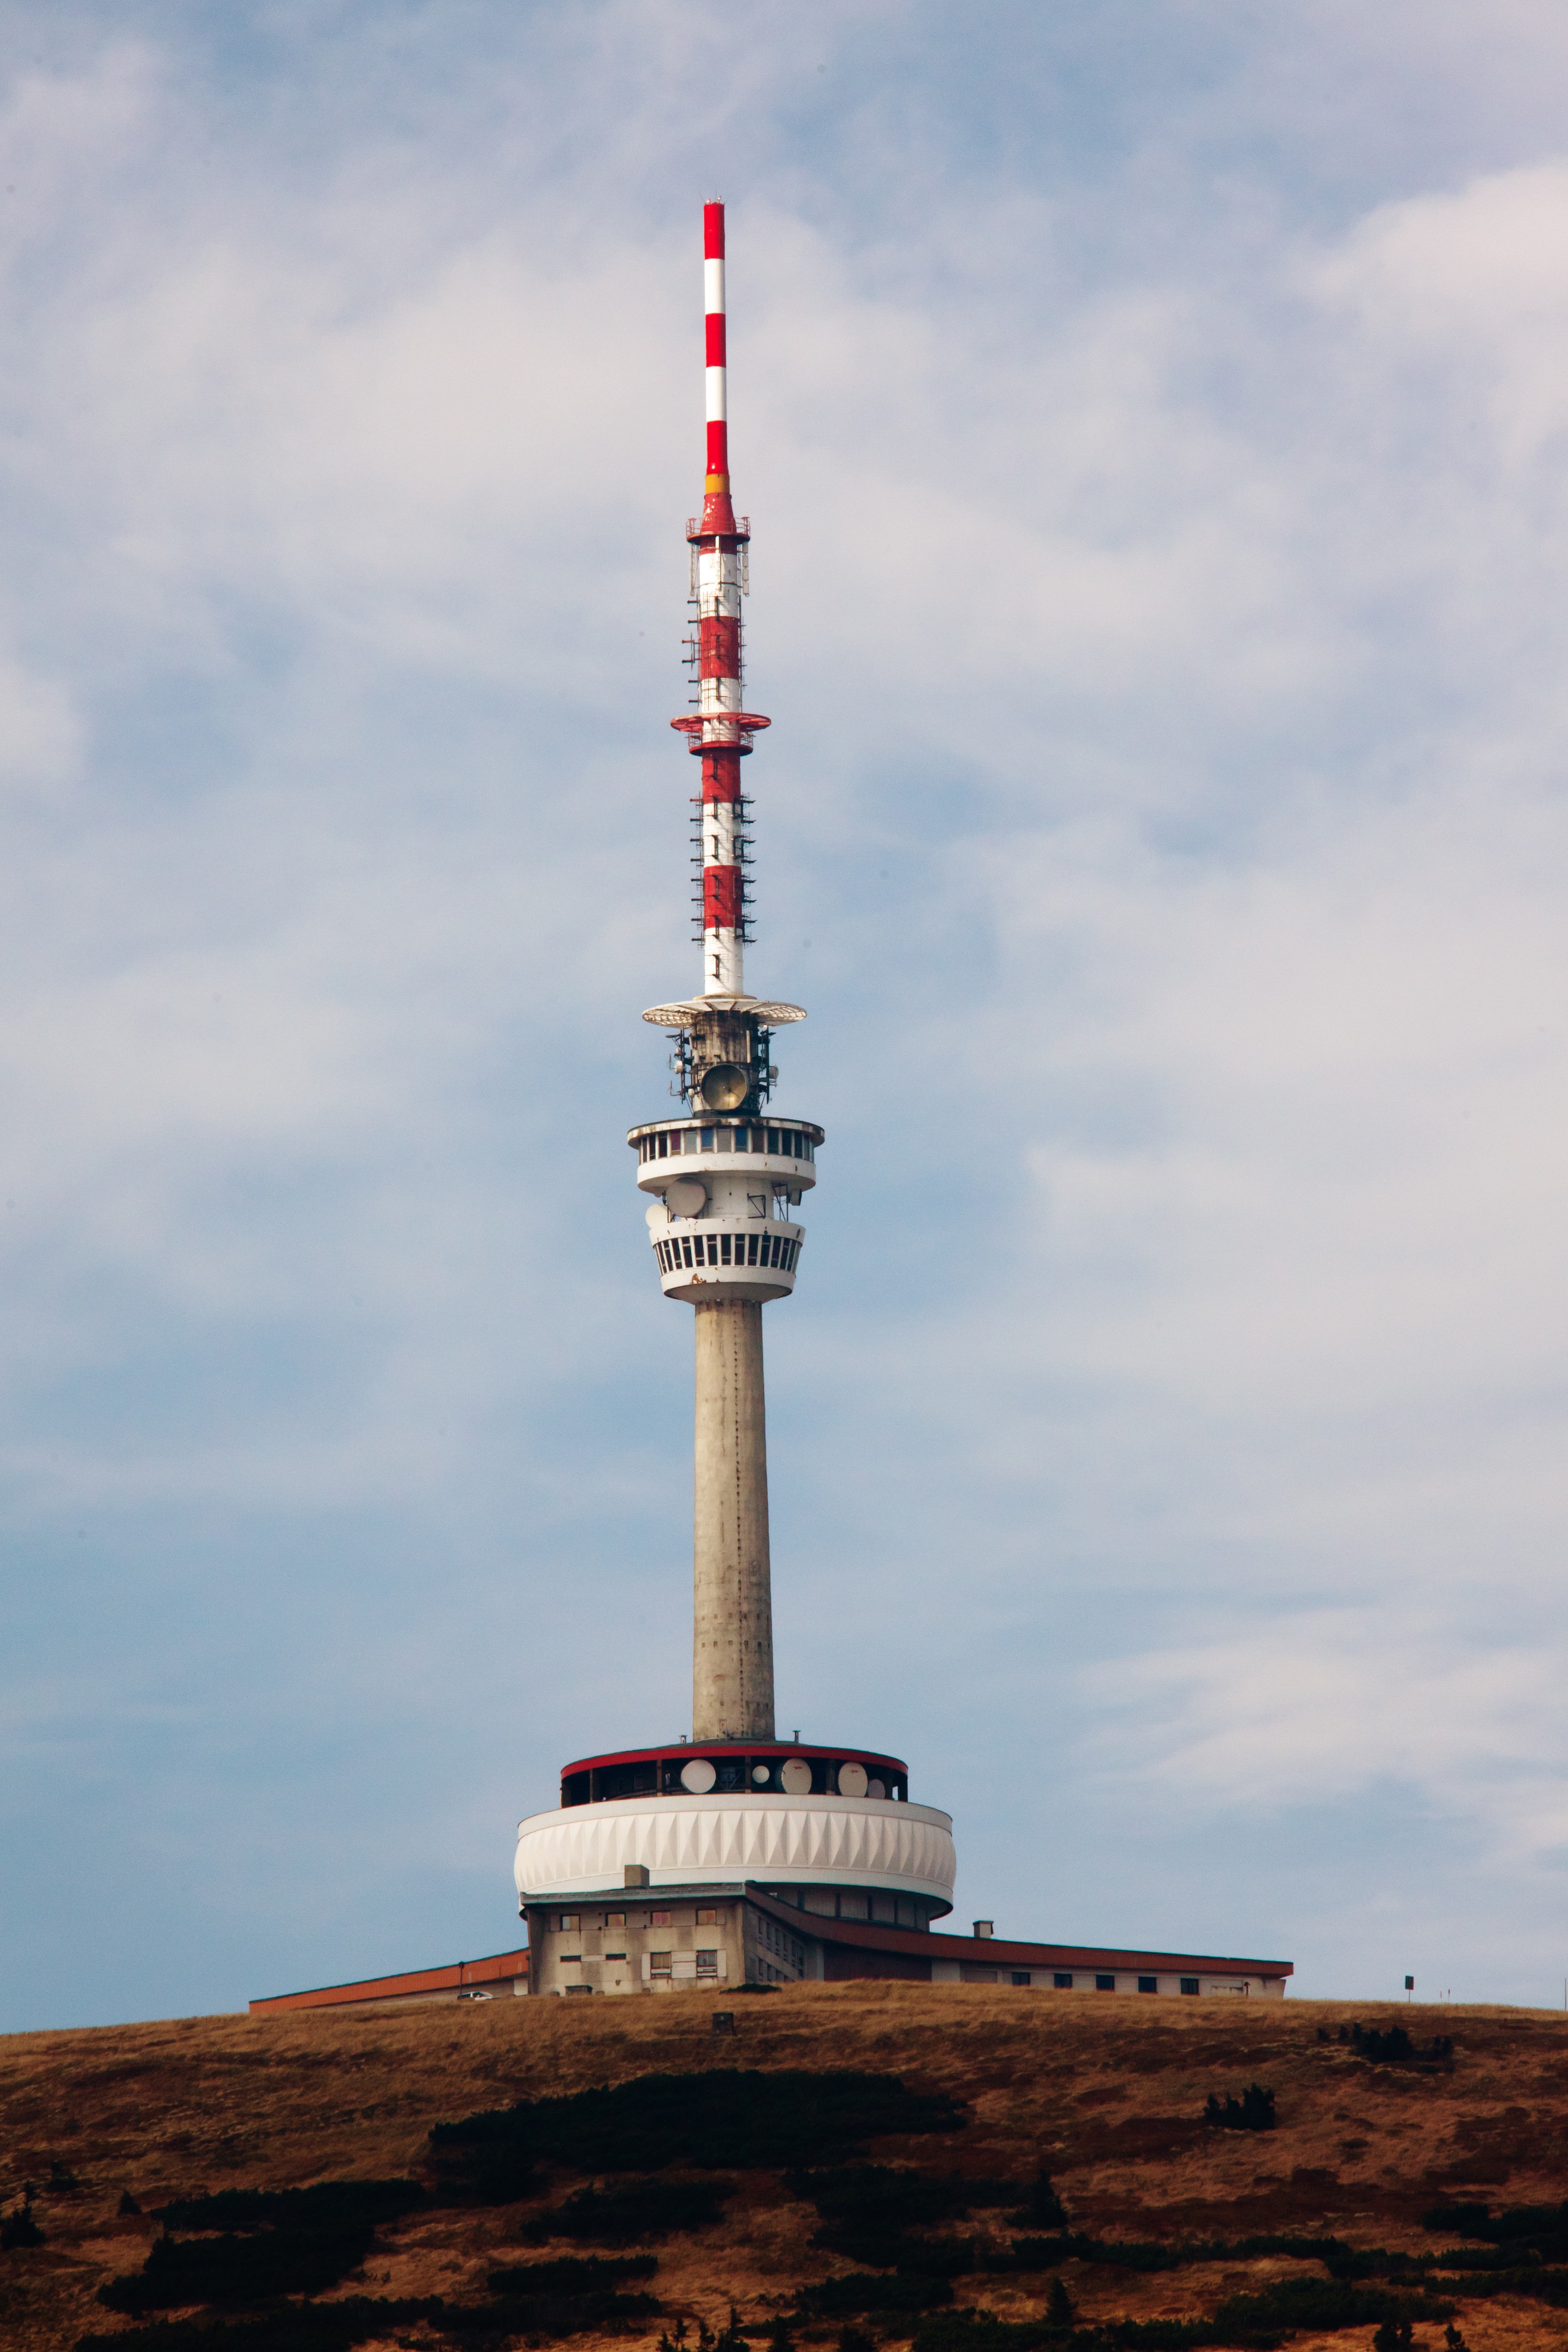
sky, technology, monument, antenna, statue, dish, tower, communication, landmark, signal, television, radio, broadcast, waves, spire, broadcasting, connection, transmission, electromagnetic